De Ceuvel

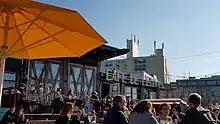
Café de Ceuvel

The cafe-restaurant, designed by architect Wouter Valkenier, was also built with recycled materials such as a former emergency brigade and 80-year-old bollards. The cafe has been praised for its radically sustainable approach, which cooks partly with ingredients from a greenhouse on the roof and organizes festivals around the theme. In 2017 a public broadcaster (NTR) made a documentary on the story behind the owners. The cafe was in the newspaper in 2021 as it convinced the Dutch Hospitality Pension Fund through a campaign to be the first fund in the country to divest from fossil fuels.